Luis Fernández de Córdoba, 17th Duke of Medinaceli

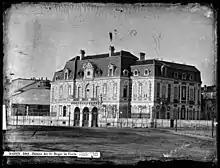
Palace of the Duke of Uceda (later Medinaceli) in Madrid, home of Don Luis, c. 1875

He is buried in the Basilica of Jesús de Medinaceli in Madrid.